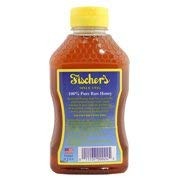
Item Name: Fischer's 100% Pure Raw Honey, 24 Oz. Bottle (Pack of 1)
Value: 24.0
Unit: Ounce

Price: 8.97